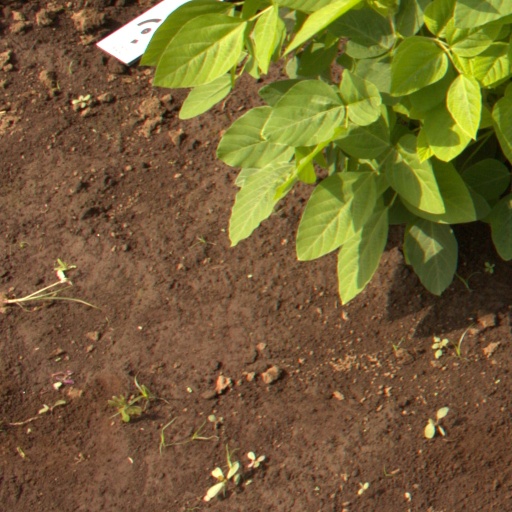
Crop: soybean